Kintomo Mushanokōji

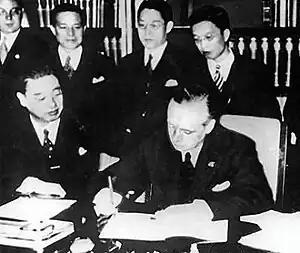
Ambassador Mushanokōji signing Anti-Comintern Pact with Joachim von Ribbentrop

Mushanokōji was the third son in the 10th generation of aristocratic Mushanokōji family and born in Kōjimachi, Chiyoda, Japan. He graduated from the Law School of Tokyo Imperial University. His younger brother was part of the delegation to the Eleventh Ordinary Session of the Assembly of the League of Nations and the delegation to the Special Session of the Assembly Convened in Virtue of Article 15 of the Covenant at the Request of the Republic of China Government.